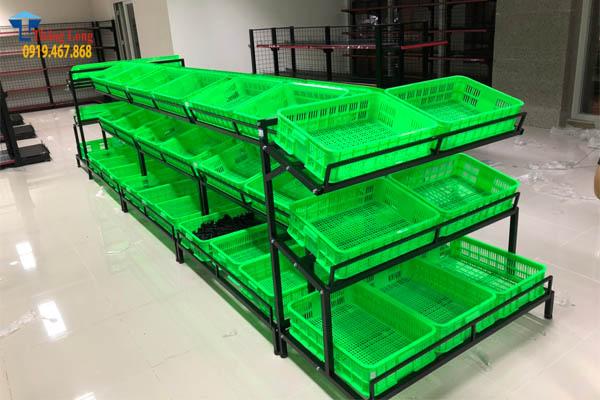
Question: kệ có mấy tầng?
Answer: kệ có ba tầng